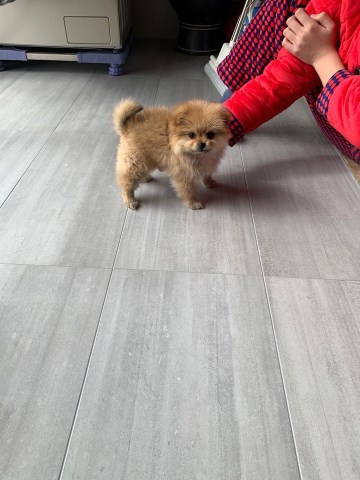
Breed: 1936-n000005-Pomeranian